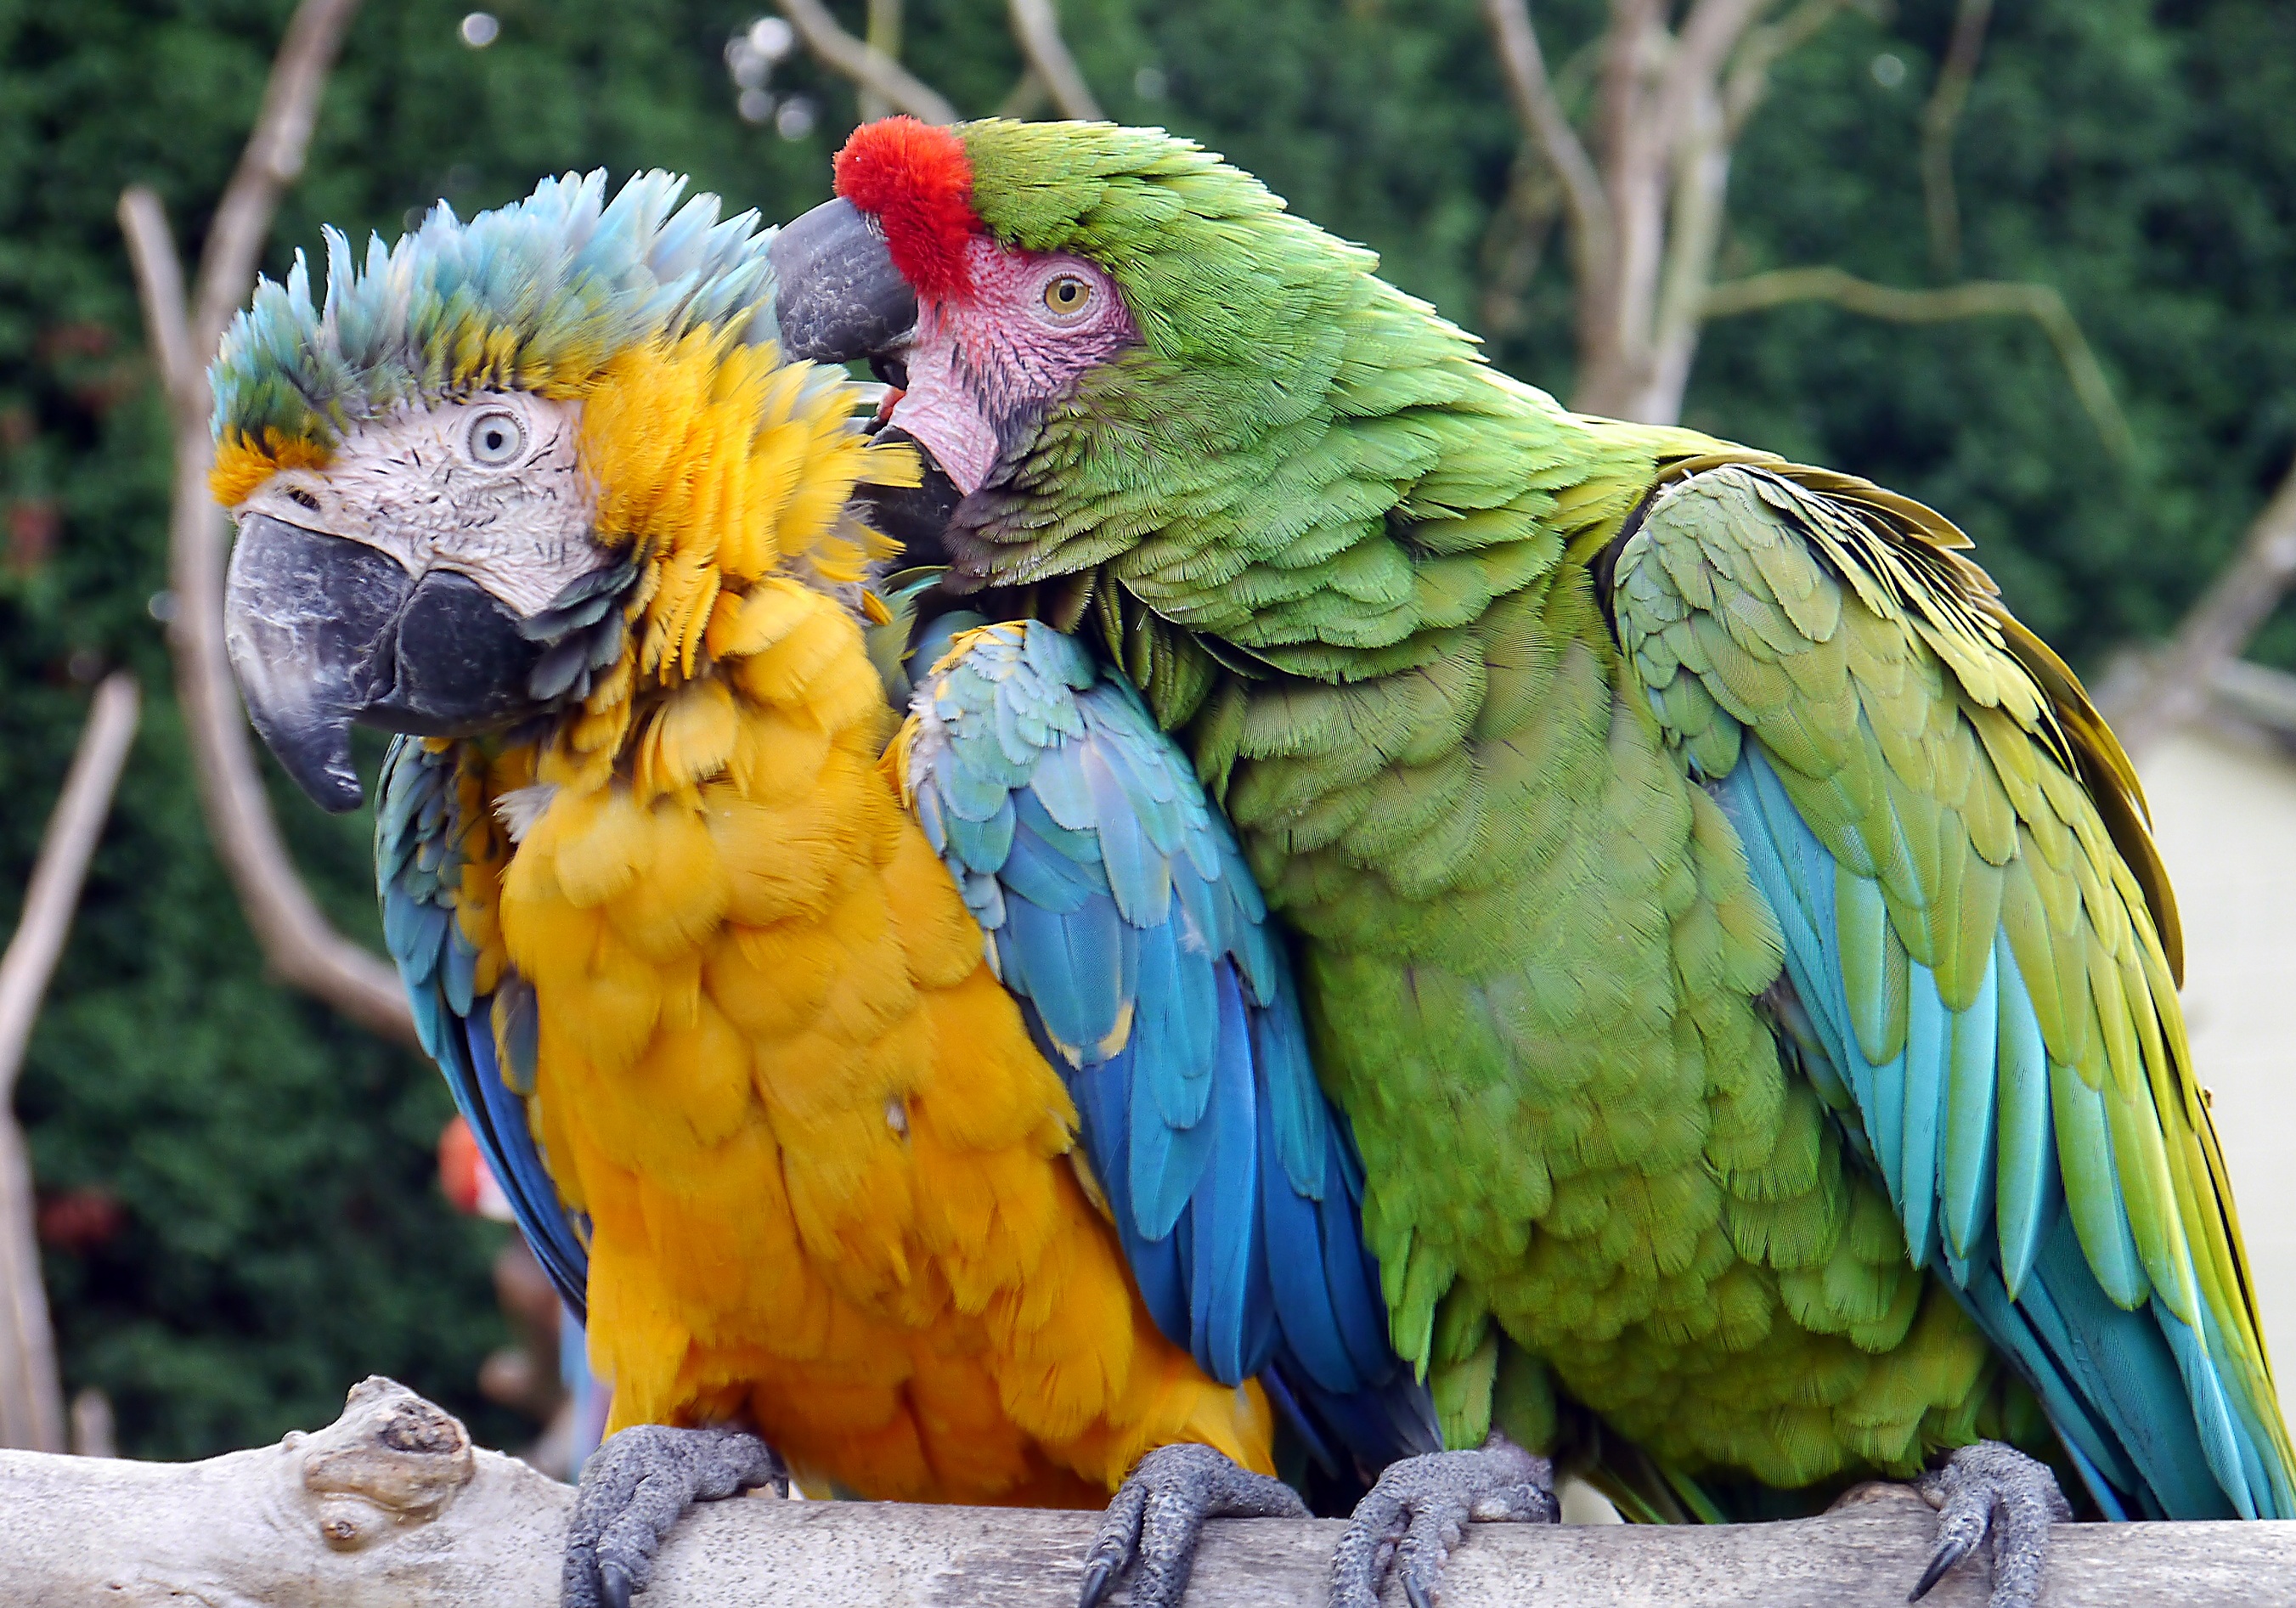
nature, outdoor, wilderness, bird, animal, fly, wildlife, wild, beak, mammal, freedom, colorful, feather, avian, fauna, majestic, lorikeet, macaw, wings, vertebrate, creature, parrot, common pet parakeet